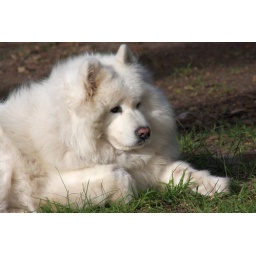
Our dog Winna sitting in the morning sun.